Graphene foam

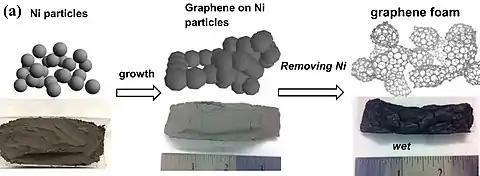
Schematic of the synthesis of graphene foam using a Ni template (top) and photographs of the products (bottom)

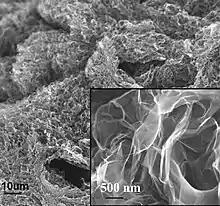
Electron micrographs of the graphene foam prepared using a Ni template

Graphene foam is a solid, open-cell foam made of single-layer sheets of graphene. It is a candidate substrate for the electrode of lithium-ion batteries.